Olly Lancashire

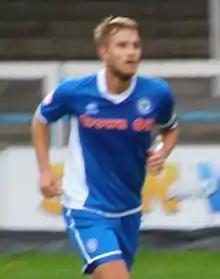
Lancashire playing for Rochdale in 2015

Oliver James Lancashire (born 13 December 1988) is an English former professional footballer who played as a centre back. He is currently Head of Player Strategy at club Southampton.